Lydia Wahlström

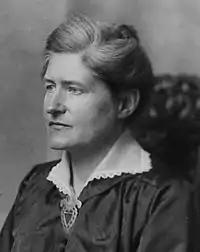
Lydia Wahlström

Lydia Katarina Wahlström (28 June 1869 – 2 June 1954) was a Swedish historian, author and feminist. She was one of the founders of the National Association for Women's Suffrage and its chairman in 1909–1911.